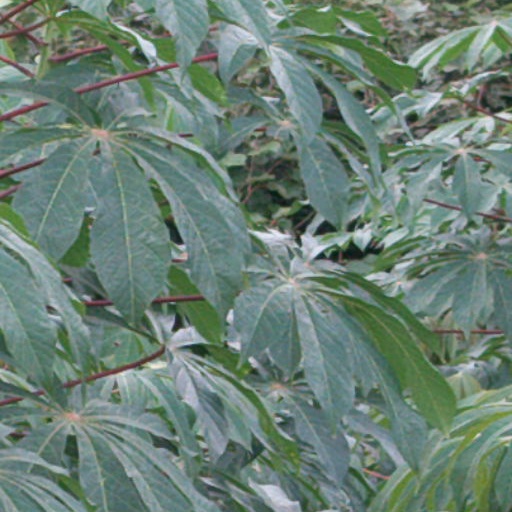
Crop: cassava